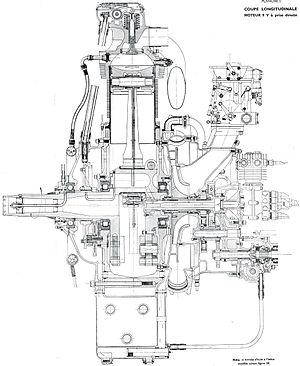
Les Hispano-Suiza 9Q et Hispano-Suiza 9V étaient des moteurs aéronautiques à pistons refroidis par air, à 9 cylindres en simple étoile, produits de 1929 à 1939 par le motoriste français Hispano-Suiza sous licence respectivement des Wright Whirlwind et Wright Cyclone. Leur succès fut médiocre et ils équipèrent un nombre restreint d'appareils, pour l'essentiel français.